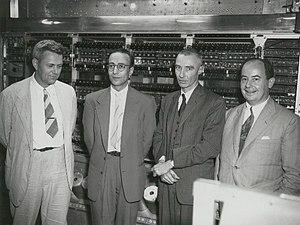
Julian Bigelow est un pionnier de l'ingénierie l'informatique.